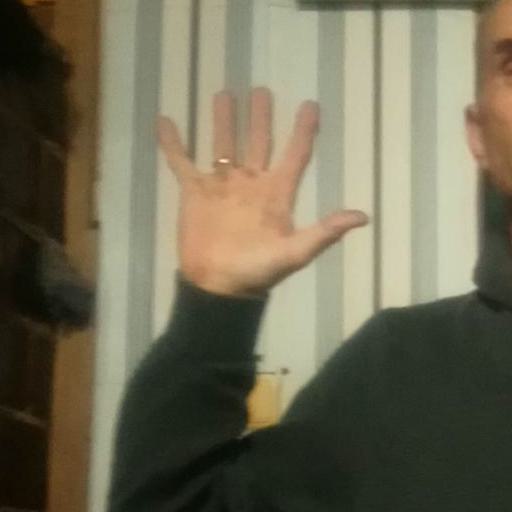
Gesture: palm